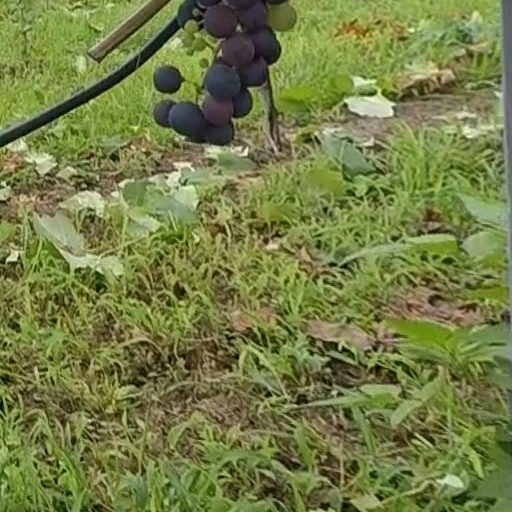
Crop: grape